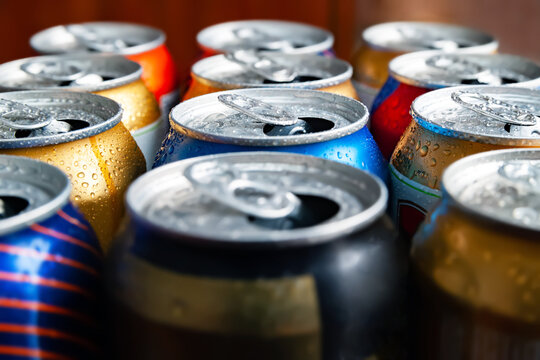
Label: metal